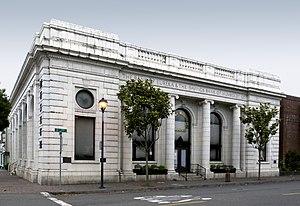
Ceci est la liste des lieux historiques inscrits sur le registre national dans le comté de Humboldt en Californie.